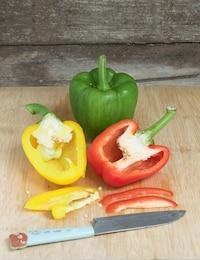
Label: capsicum